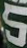
Number: 5